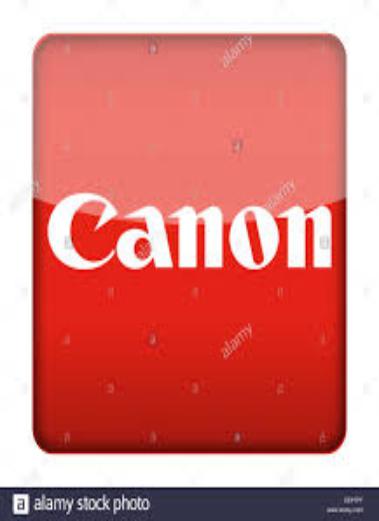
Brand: Canon
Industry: Electronic